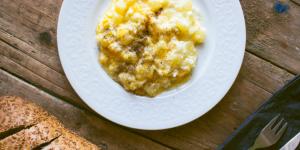
revuelto de patatas con thermomix